Lake Tana

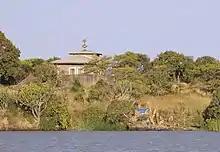
The Island Church on Lake Tana

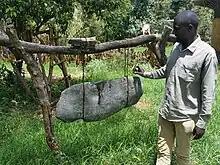
A local tour guide demonstrates how a stone is struck to signal meal times at a monastery on Zege Peninsula

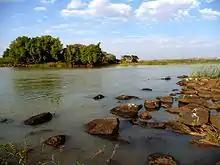
Beginning of the Blue Nile river by its outlet from Lake Tana

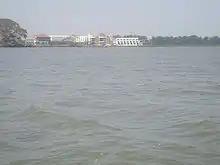
A resort hotel on Lake Tana in Bahir Dar

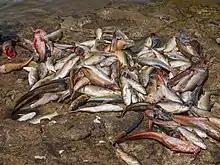
Various "Labeobarbus" barbs and African sharptooth catfish caught in the lake

Lake Tana was formed by volcanic activity, blocking the course of inflowing rivers in the early Pleistocene epoch, about 5 million years ago.